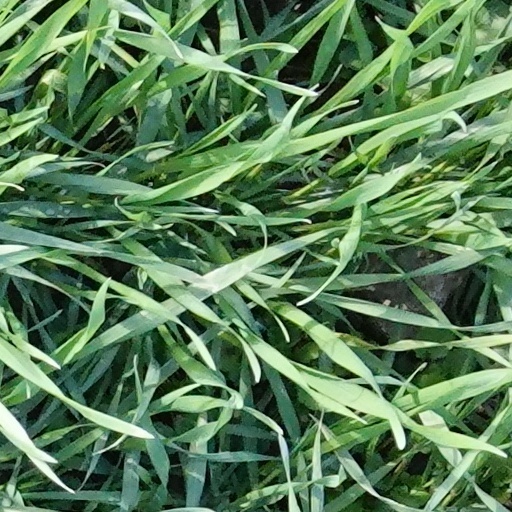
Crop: wheat